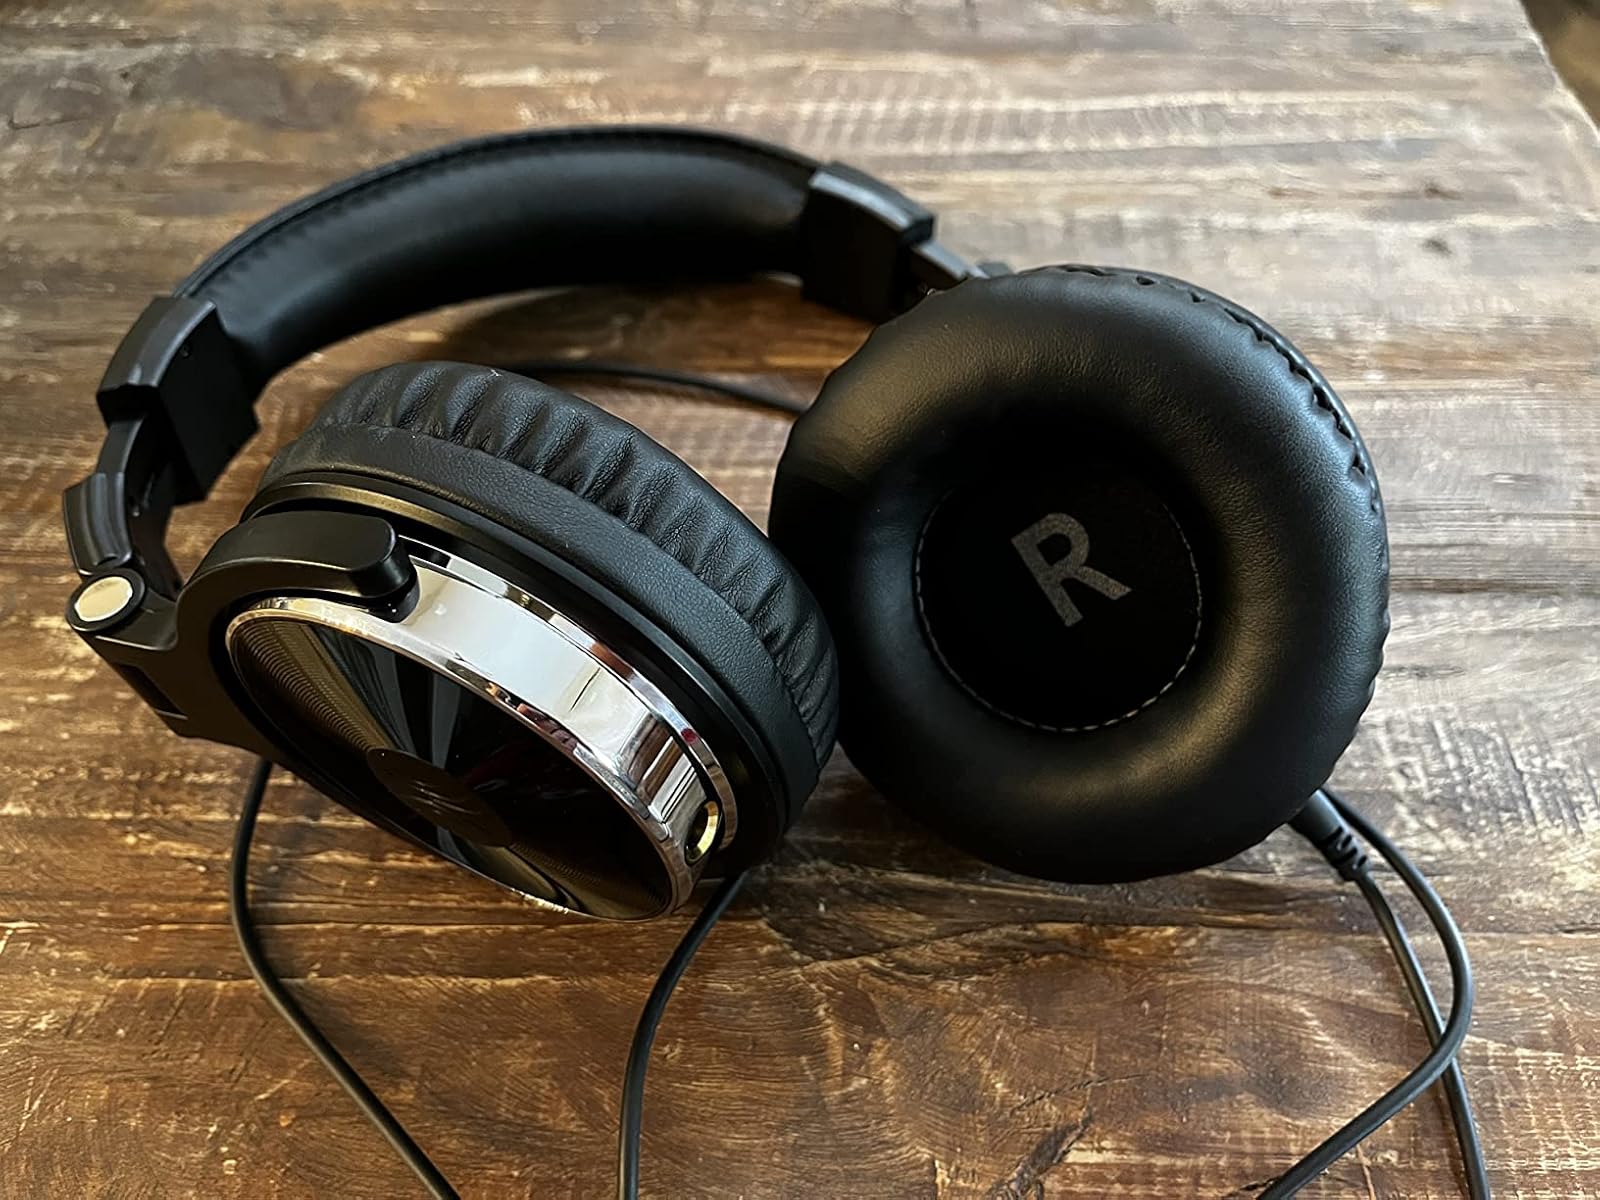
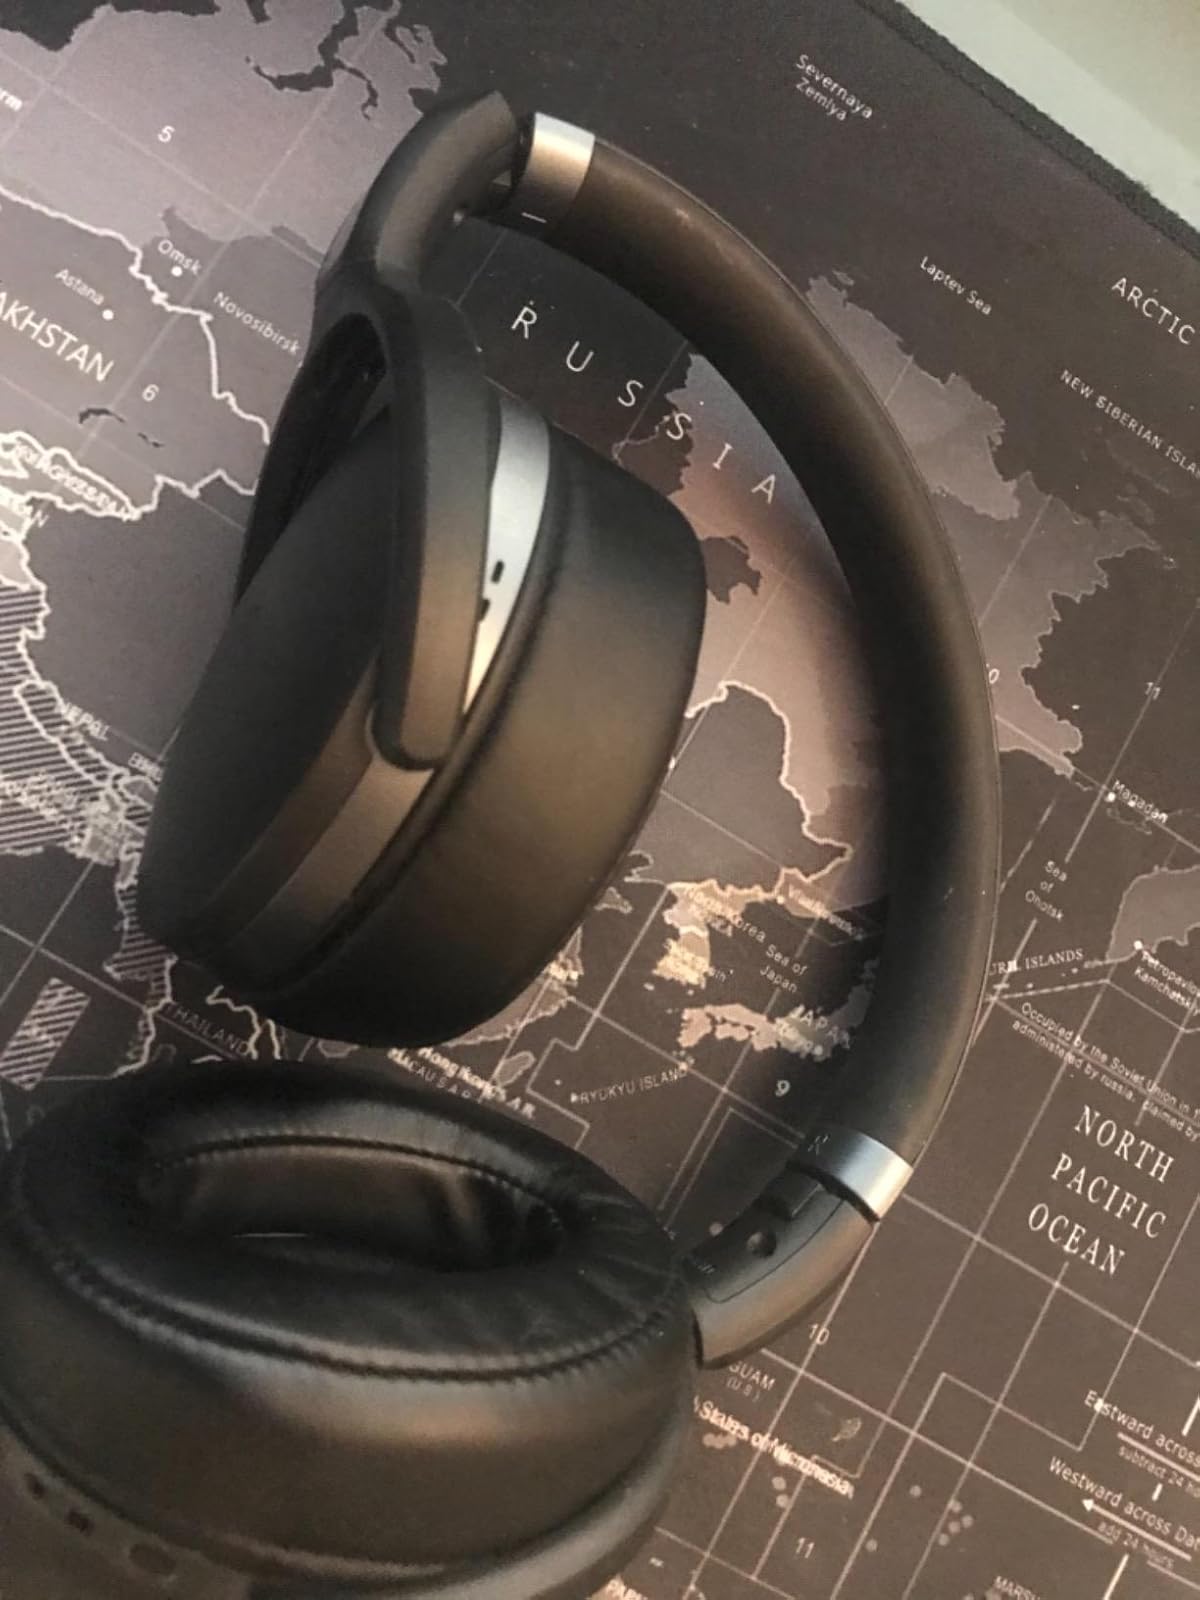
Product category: headphones
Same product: no